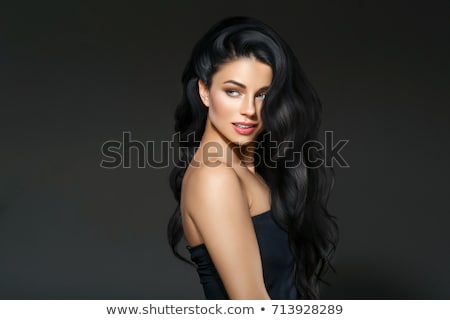
Gender: women